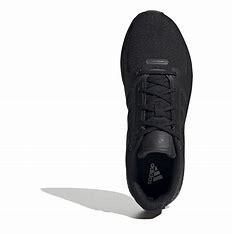
Brand: Adidas
Model: Runfalcon 2